Sture Bergwall

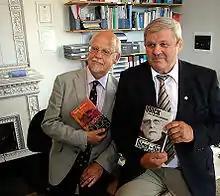
May 2009: Quick's brother Sten-Owe Bergwall and lawyer Pelle Svensson with the books they authored, in which they criticise the Swedish authorities' handling of the Thomas Quick cases.

In November 2006, Thomas Quick's trials were reported to the Swedish Chancellor of Justice by retired lawyer Pelle Svensson on behalf of the parents of a murder victim who wished to have the trials declared invalid. Several principals in the fields of law and psychiatry, among them Swedish criminologist and television crime commentator Leif G. W. Persson and two police officers involved in the investigation of the murders who refused to involve themselves further in the investigations all claim that Quick has a history of mental illness, but it was unlikely he was guilty of any of the crimes to which he had confessed. The handling of the Quick cases has been described as the "most scandalous" chapter of Scandinavian crime history, branding it as glaring incompetence, naiveté, and opportunism within the police and judicial system.